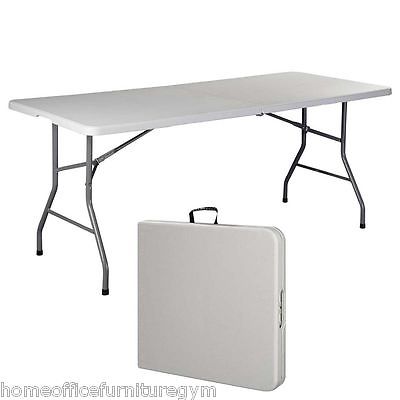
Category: table